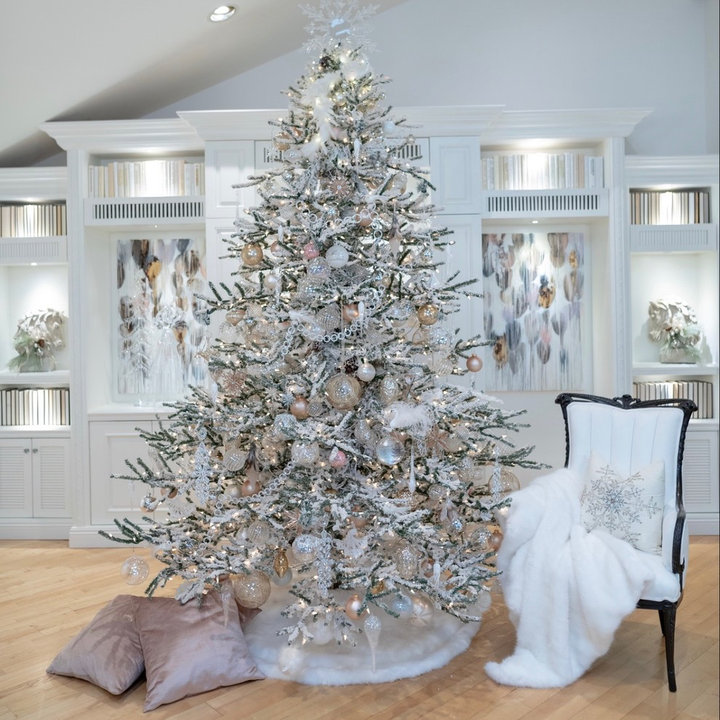
Style: Glamour